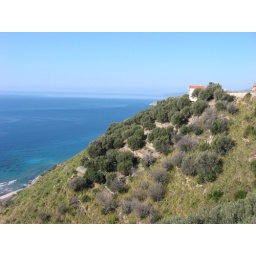
along the western coast of italykent, jen and i rented a car i rome and drove around the boot (minus the toe and the heel)